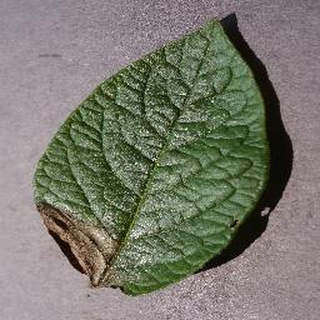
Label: potato_late_blight